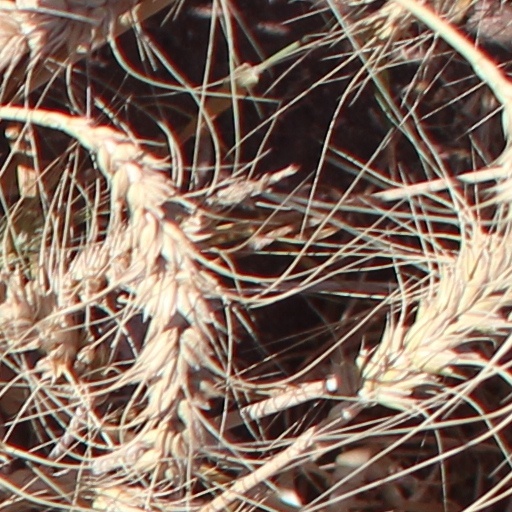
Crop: wheat